Beak

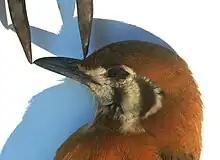
A bird's culmen is measured in a straight line from the tip of the beak to a set point—here, where the feathering starts on the bird's forehead.

The outer surface of the beak consists of a thin sheath of keratin called the rhamphotheca, which can be subdivided into the rhinotheca of the upper mandible and the gnathotheca of the lower mandible. The covering arises from the Malpighian layer of the bird's epidermis,